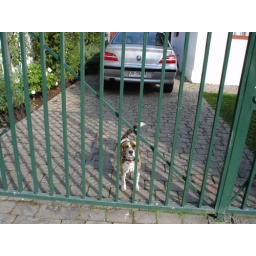
Well here's a picture of the dog that's in front of our house that I can't really remember his name...